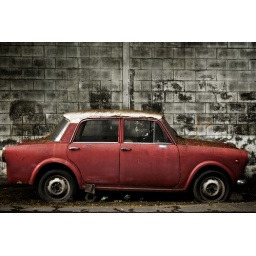
This car was abandoned in a back street of Klong Toei, Bangkok. All copyrights owned by Scallywag100